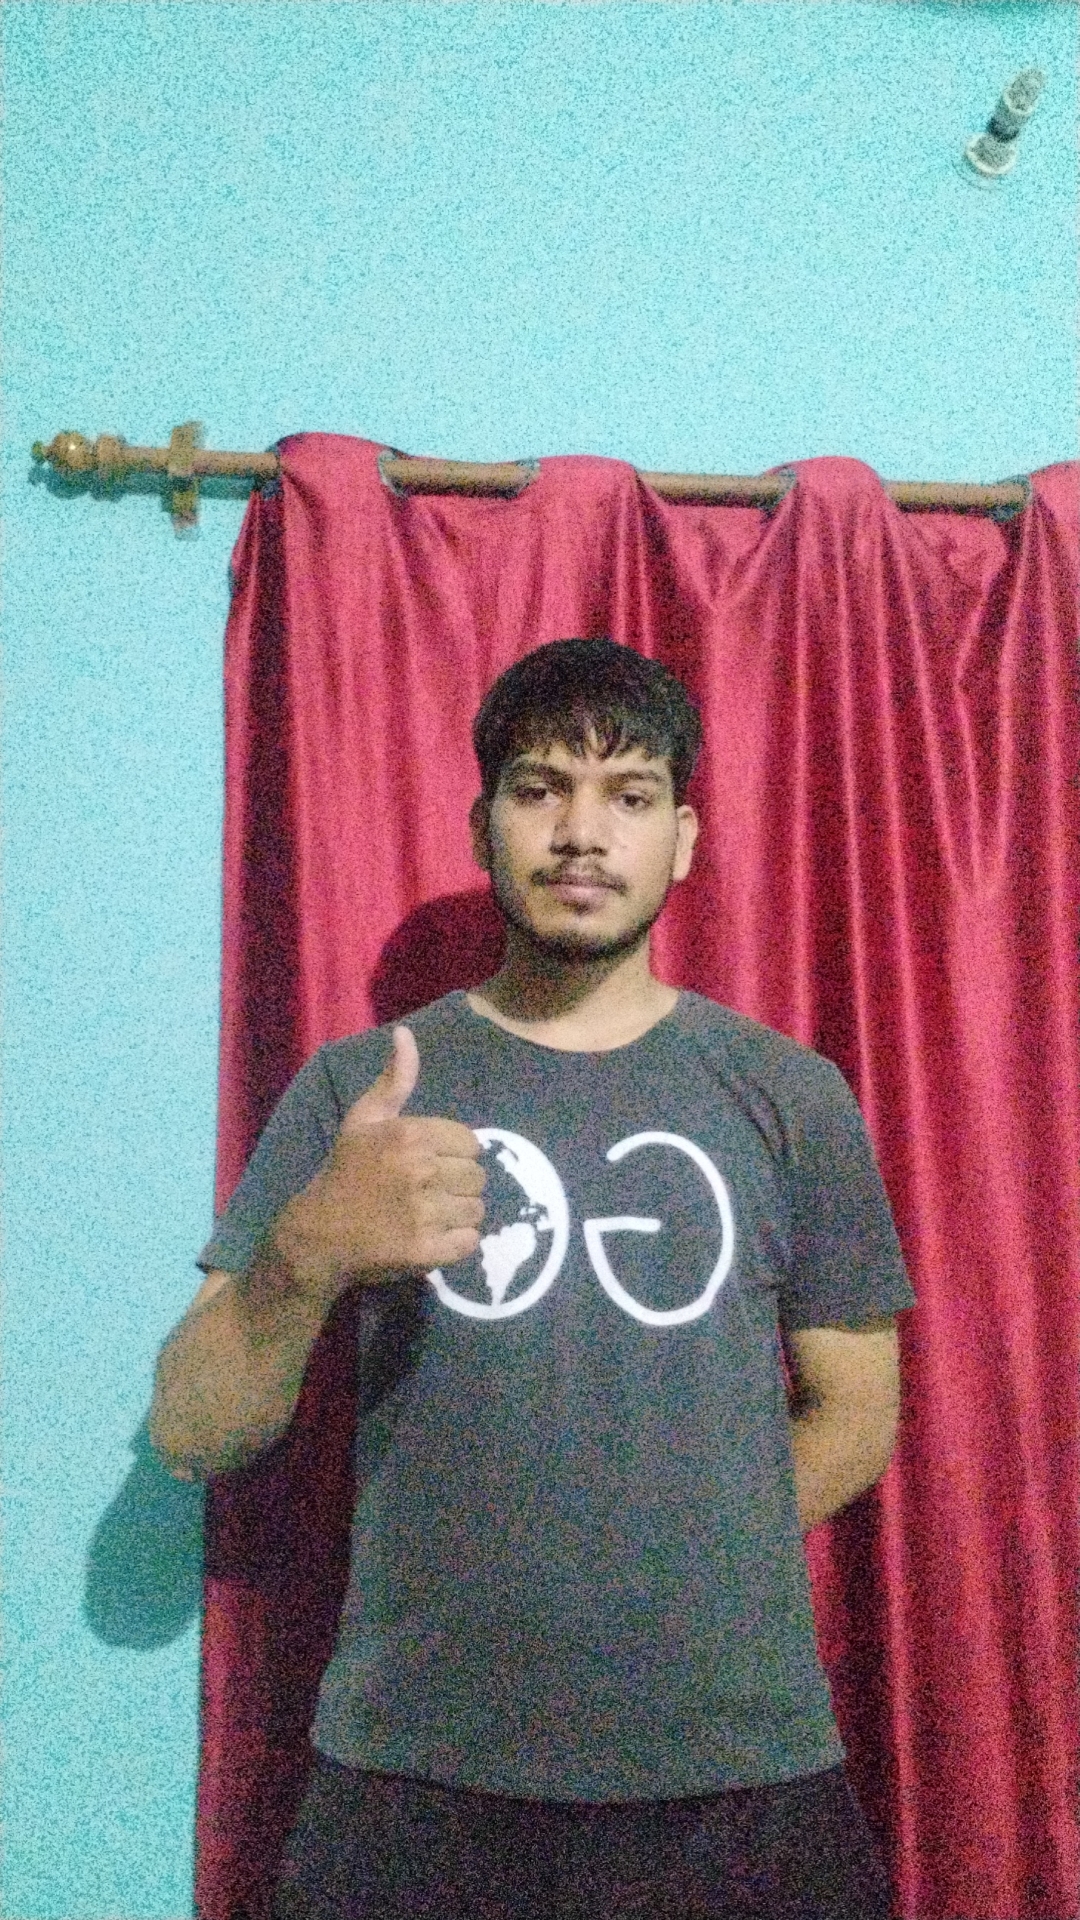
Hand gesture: like